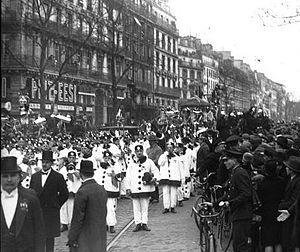
L'ensemble de bigophones du Soutien de Saint Gilles défile à la Mi-Carême 1927 à Paris.
Le bigophone ou bigotphone est un instrument de musique carnavalesque, d'aspect décoratif, très bruyant, populaire, bon marché et facile à fabriquer.
La Mi-Carême à Paris, longtemps appelée également Fête des Blanchisseuses, est de facto au moins depuis le XVIIIᵉ siècle la fête des femmes de Paris dans le cadre du très féminin Carnaval de Paris.